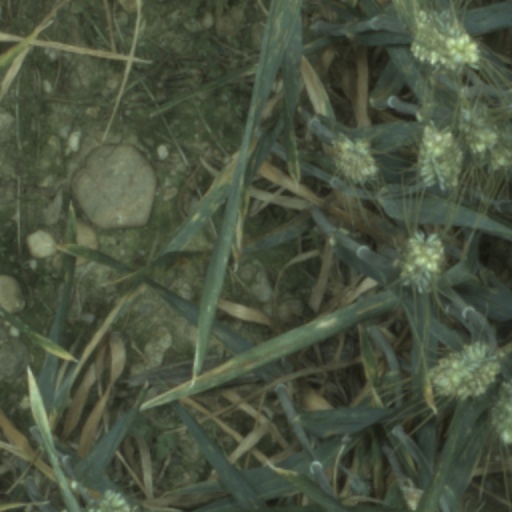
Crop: wheat